Describe the emotion expressed in this image:  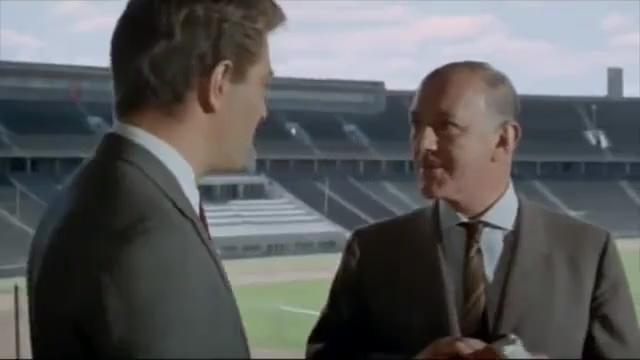
This person displays Suffering, valence and arousal with low intensity.